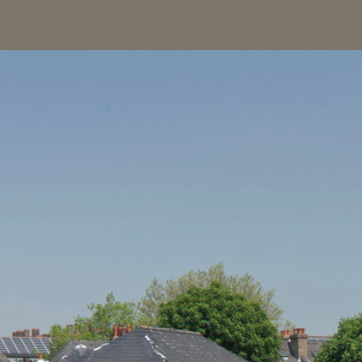
Material: sky